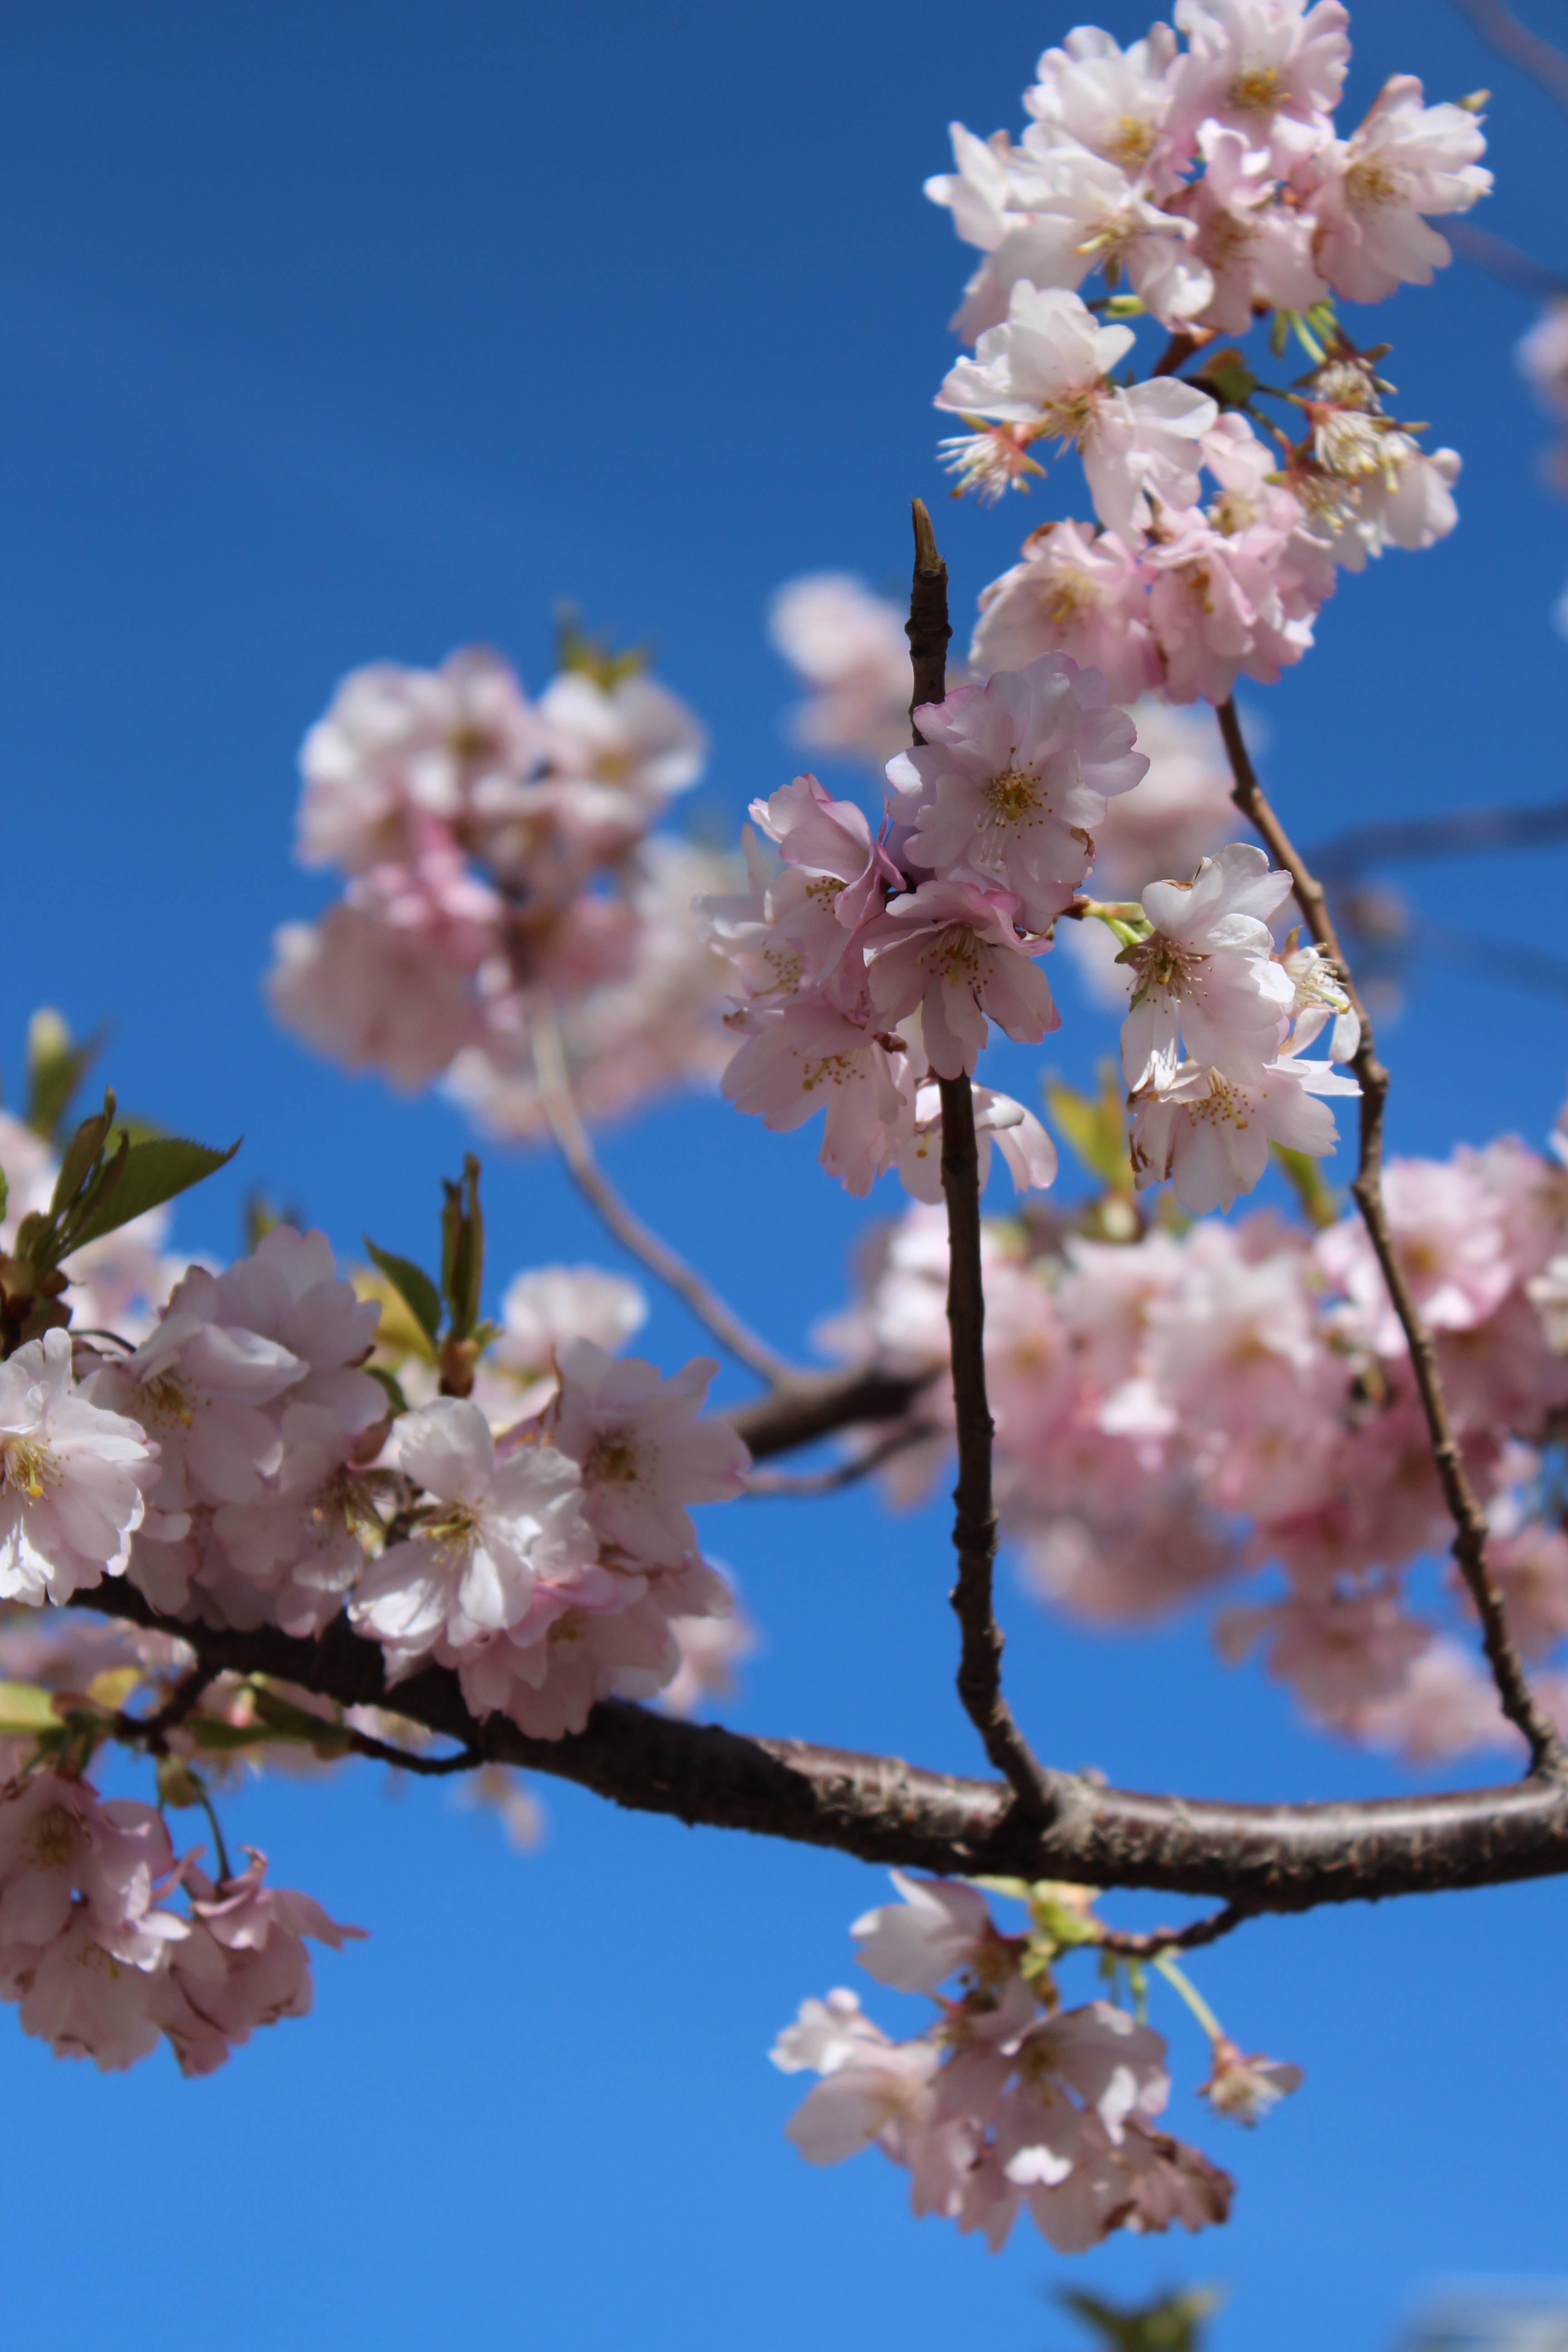
tree, nature, branch, blossom, plant, flower, petal, food, spring, produce, botany, flora, season, cherry blossom, spring flower, cherry, pink flower, macro photography, cherry trees